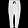
Label: Trouser